Vampirella (film)

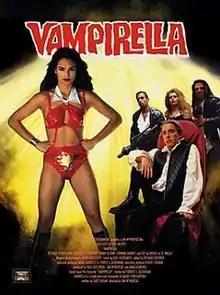
Home video release poster

Vampirella is a 1996 American direct-to-video superhero film which was part of the "Roger Corman Presents" series. It was based on the "Vampirella" comic book.